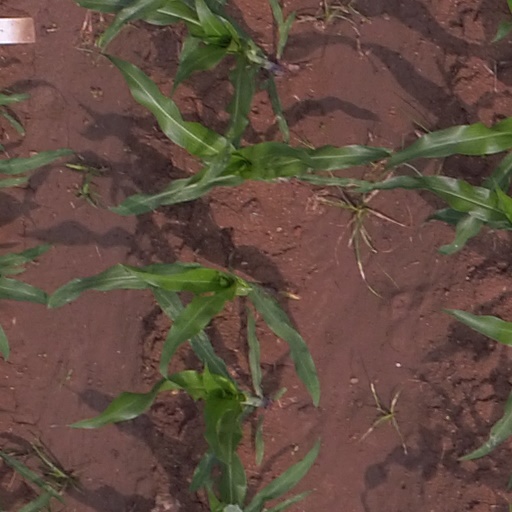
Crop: maize; corn